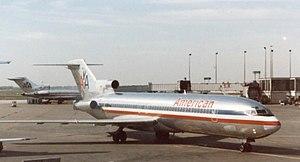
American Airlines est une compagnie aérienne américaine. Elle exploite des vols intérieurs et internationaux depuis ses nombreux hubs basés aux États-Unis. En 2018, c'est la plus grande compagnie aérienne au monde. Elle dessert, avec sa filiale régionale American Eagle plus de 350 destinations dans plus de 50 pays et territoires avec plus de 6700 vols quotidiens. Elle est contrôlée par AMR Corporation dont le siège social se trouve à Fort Worth, aux États-Unis dans l'état du Texas. En 2019, elle est au 68e rang du Fortune 500. American Airlines est membre fondateur de l'alliance Oneworld. En 2013, celle-ci a fusionné avec la compagnie US Airways afin de former la plus grande compagnie aérienne au monde.
Le 25 mai 2003, un Boeing 727, immatriculé N844AA, a été volé à l'aéroport international Quatro de Fevereiro de Luanda en Angola. Sa disparition a provoqué une recherche dans le monde entier par plusieurs agences gouvernementales dont le Federal Bureau of Investigation et la Central Intelligence Agency des États-Unis. Aucune trace de l'avion n'a depuis été retrouvée.
Le vol American Airlines 444 est un vol commercial intérieur, prit pour cible par l'Unabomber Ted Kaczynski, le 15 novembre 1979.